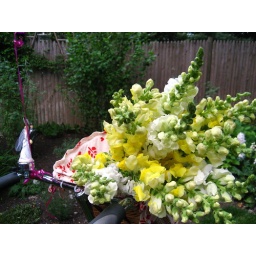
The flowers in the wicker basket of the Jollybike